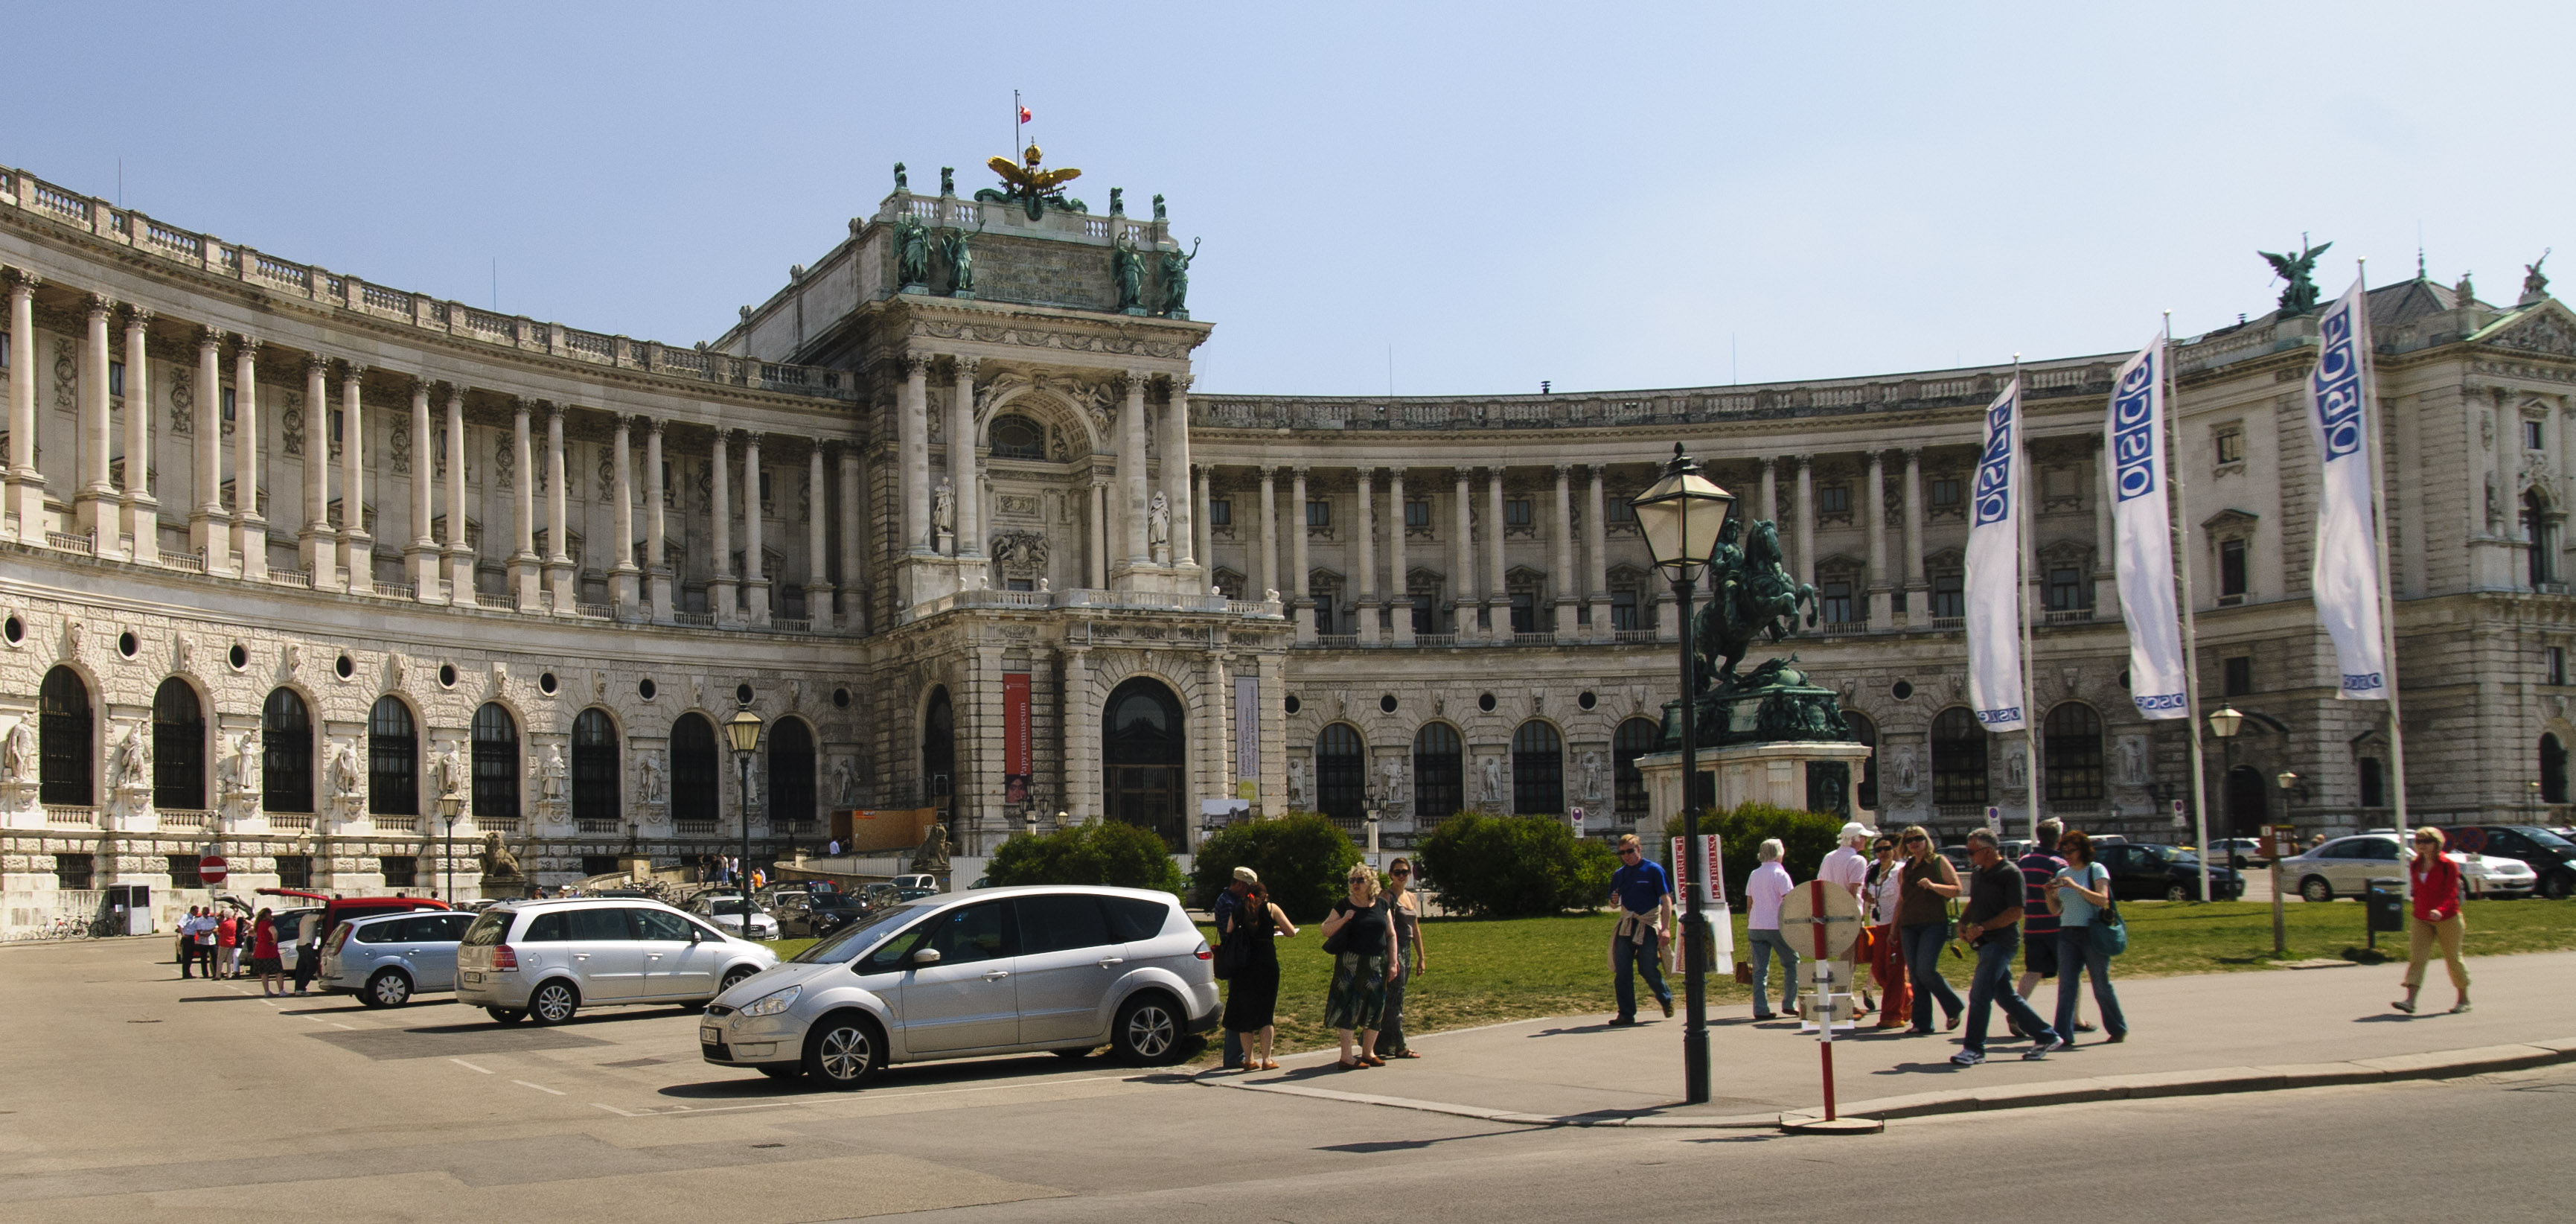
palace, city, downtown, plaza, landmark, nikon, tourism, vienna, town square, d300, vien, ancient rome, tours, human settlement